Shlomo Eckstein

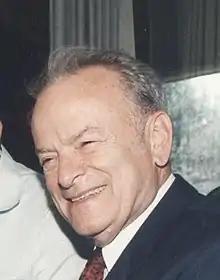

Shlomo Raber Eckstein (1 November 1929 – 12 January 2020) was an Israeli economist, and President of Bar-Ilan University.